Vincent Simon (fencer)

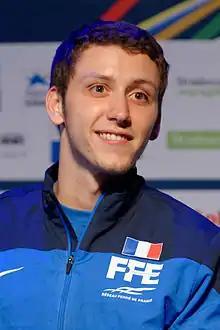

Vincent Simon (born 9 April 1990) is a French foil fencer, team European and team World champion in 2014.